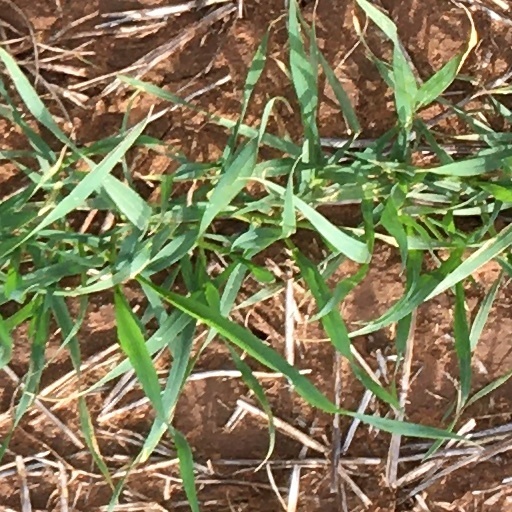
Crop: wheat